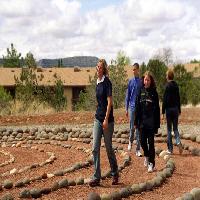
Weather: cloudy or overcast